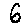
Label: 6